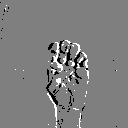
ASL letter: e